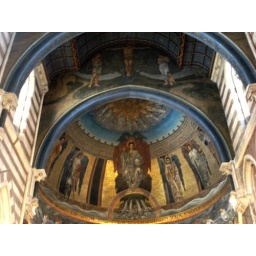
st paul within the walls - mosaics 1881 burne-jones - upper - tree of forgivenessn- lower Christ in glory